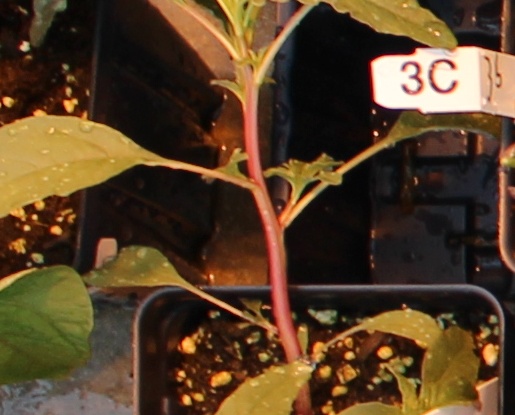
Label: Waterhemp